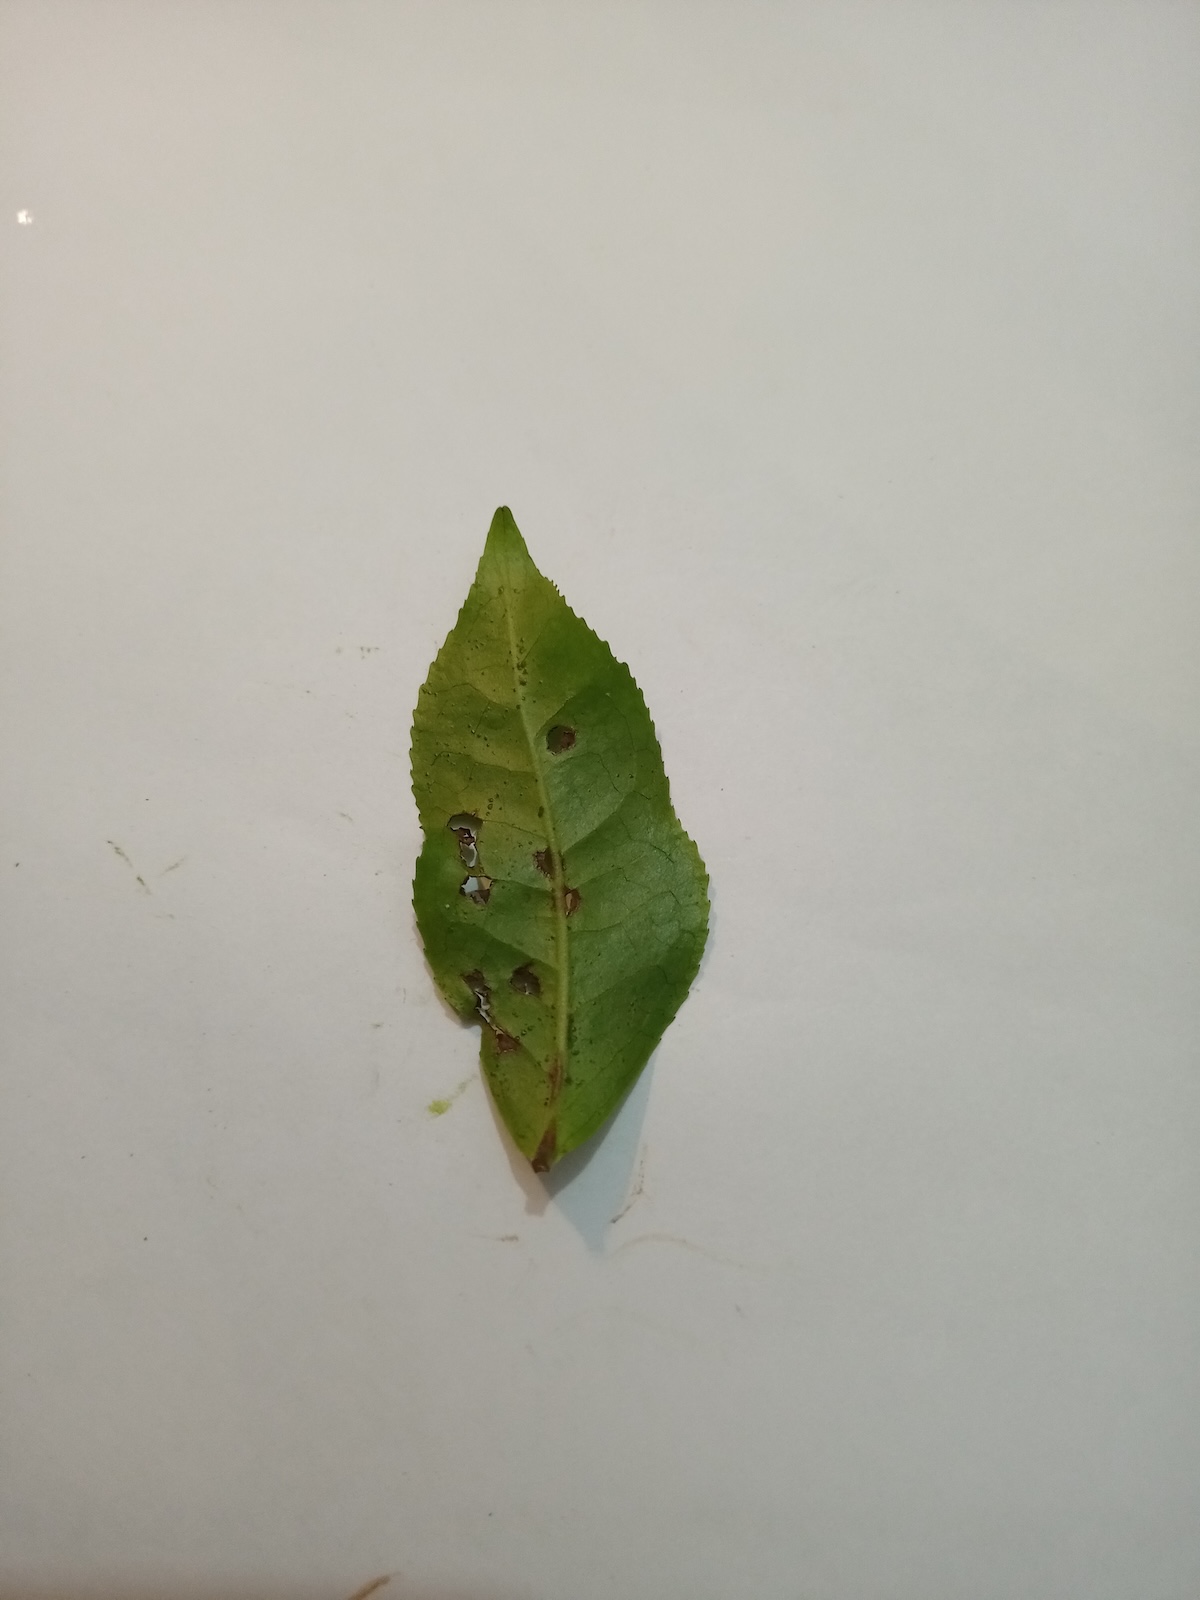
Label: Green mirid bug